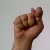
The image shows a hand gesture representing the letter 'T' in Indian Sign Language.